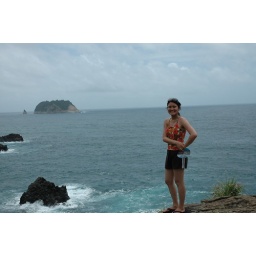
Kathy with the rock in the ocean